Kashf al-Bari

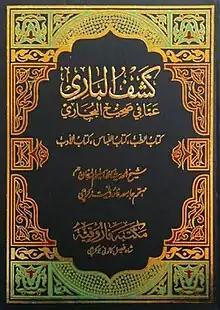
Arabic cover

Kashf al-Bari Amma fi Sahih al-Bukhari is a 24-volume Arabic commentary on "Sahih al-Bukhari", authored by Saleemullah Khan. It originates from his lectures at Jamia Farooqia, and the compilation process commenced around 1986–1987, spanning approximately four hundred notebooks. The manuscript underwent subsequent refinement by scholars, starting with Ibn al-Hasan Abbasi. Khan adopted the pedagogical approach of his mentor, Hussain Ahmad Madani, in teaching and explicating "Sahih al-Bukhari". The book was initially published in Pakistan before reaching an audience in India. Taqi Usmani acknowledged its significance as the foremost commentary on "Sahih al-Bukhari" in the Urdu language.